Chelsea Manning

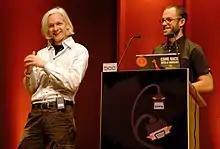
Julian Assange and Daniel Domscheit-Berg at the Chaos Communication Congress, Berlin, December 2009

"WikiLeaks" was set up in late 2006 as a disclosure portal, initially using the Wikipedia model, where volunteers would write up restricted or legally threatened material submitted by whistleblowers. Julian Assange—an Australian Internet activist and journalist, and the editor-in-chief of "WikiLeaks"—had the idea of creating what Ben Laurie called an "open-source, democratic intelligence agency". The open-editing aspect was soon abandoned, but the site remained open for anonymous submissions.